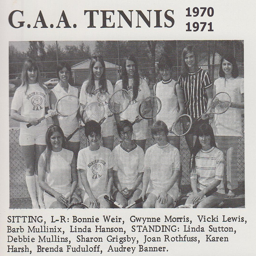
A newspaper article with a picture of a tennis team
A tennis team was featured in a newspaper in 1970 or 1971.
The young women are posing together with their tennis rackets.
A picture of girls tennis team from 1970.
A group of young women standing next to each other.